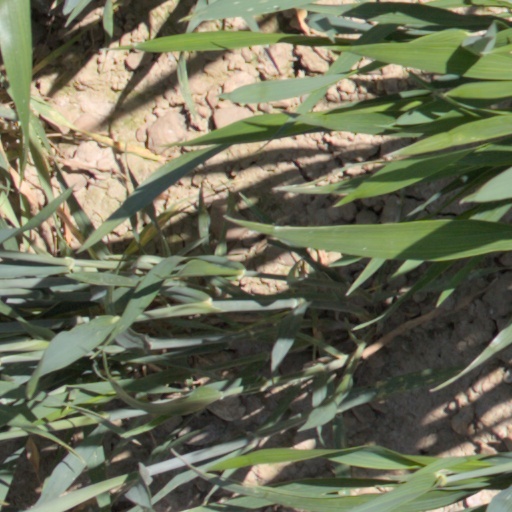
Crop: wheat